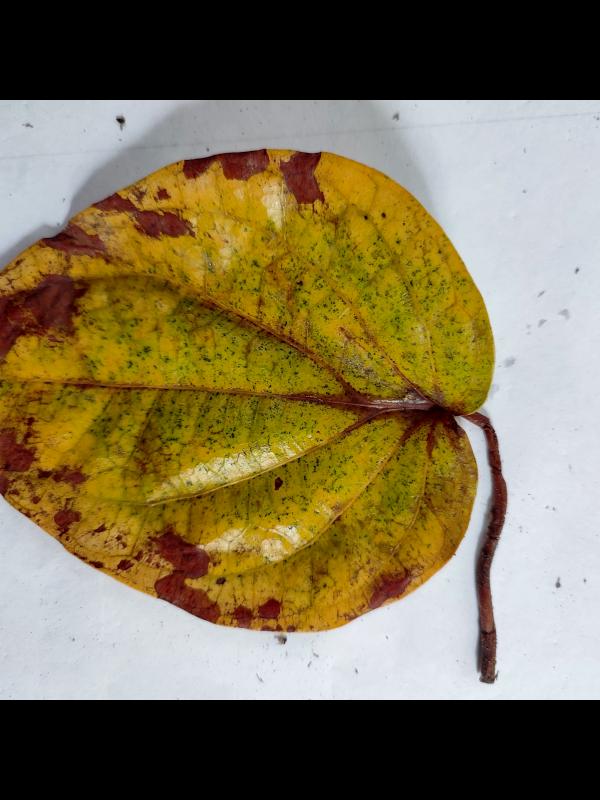
Label: Dried_Leaf